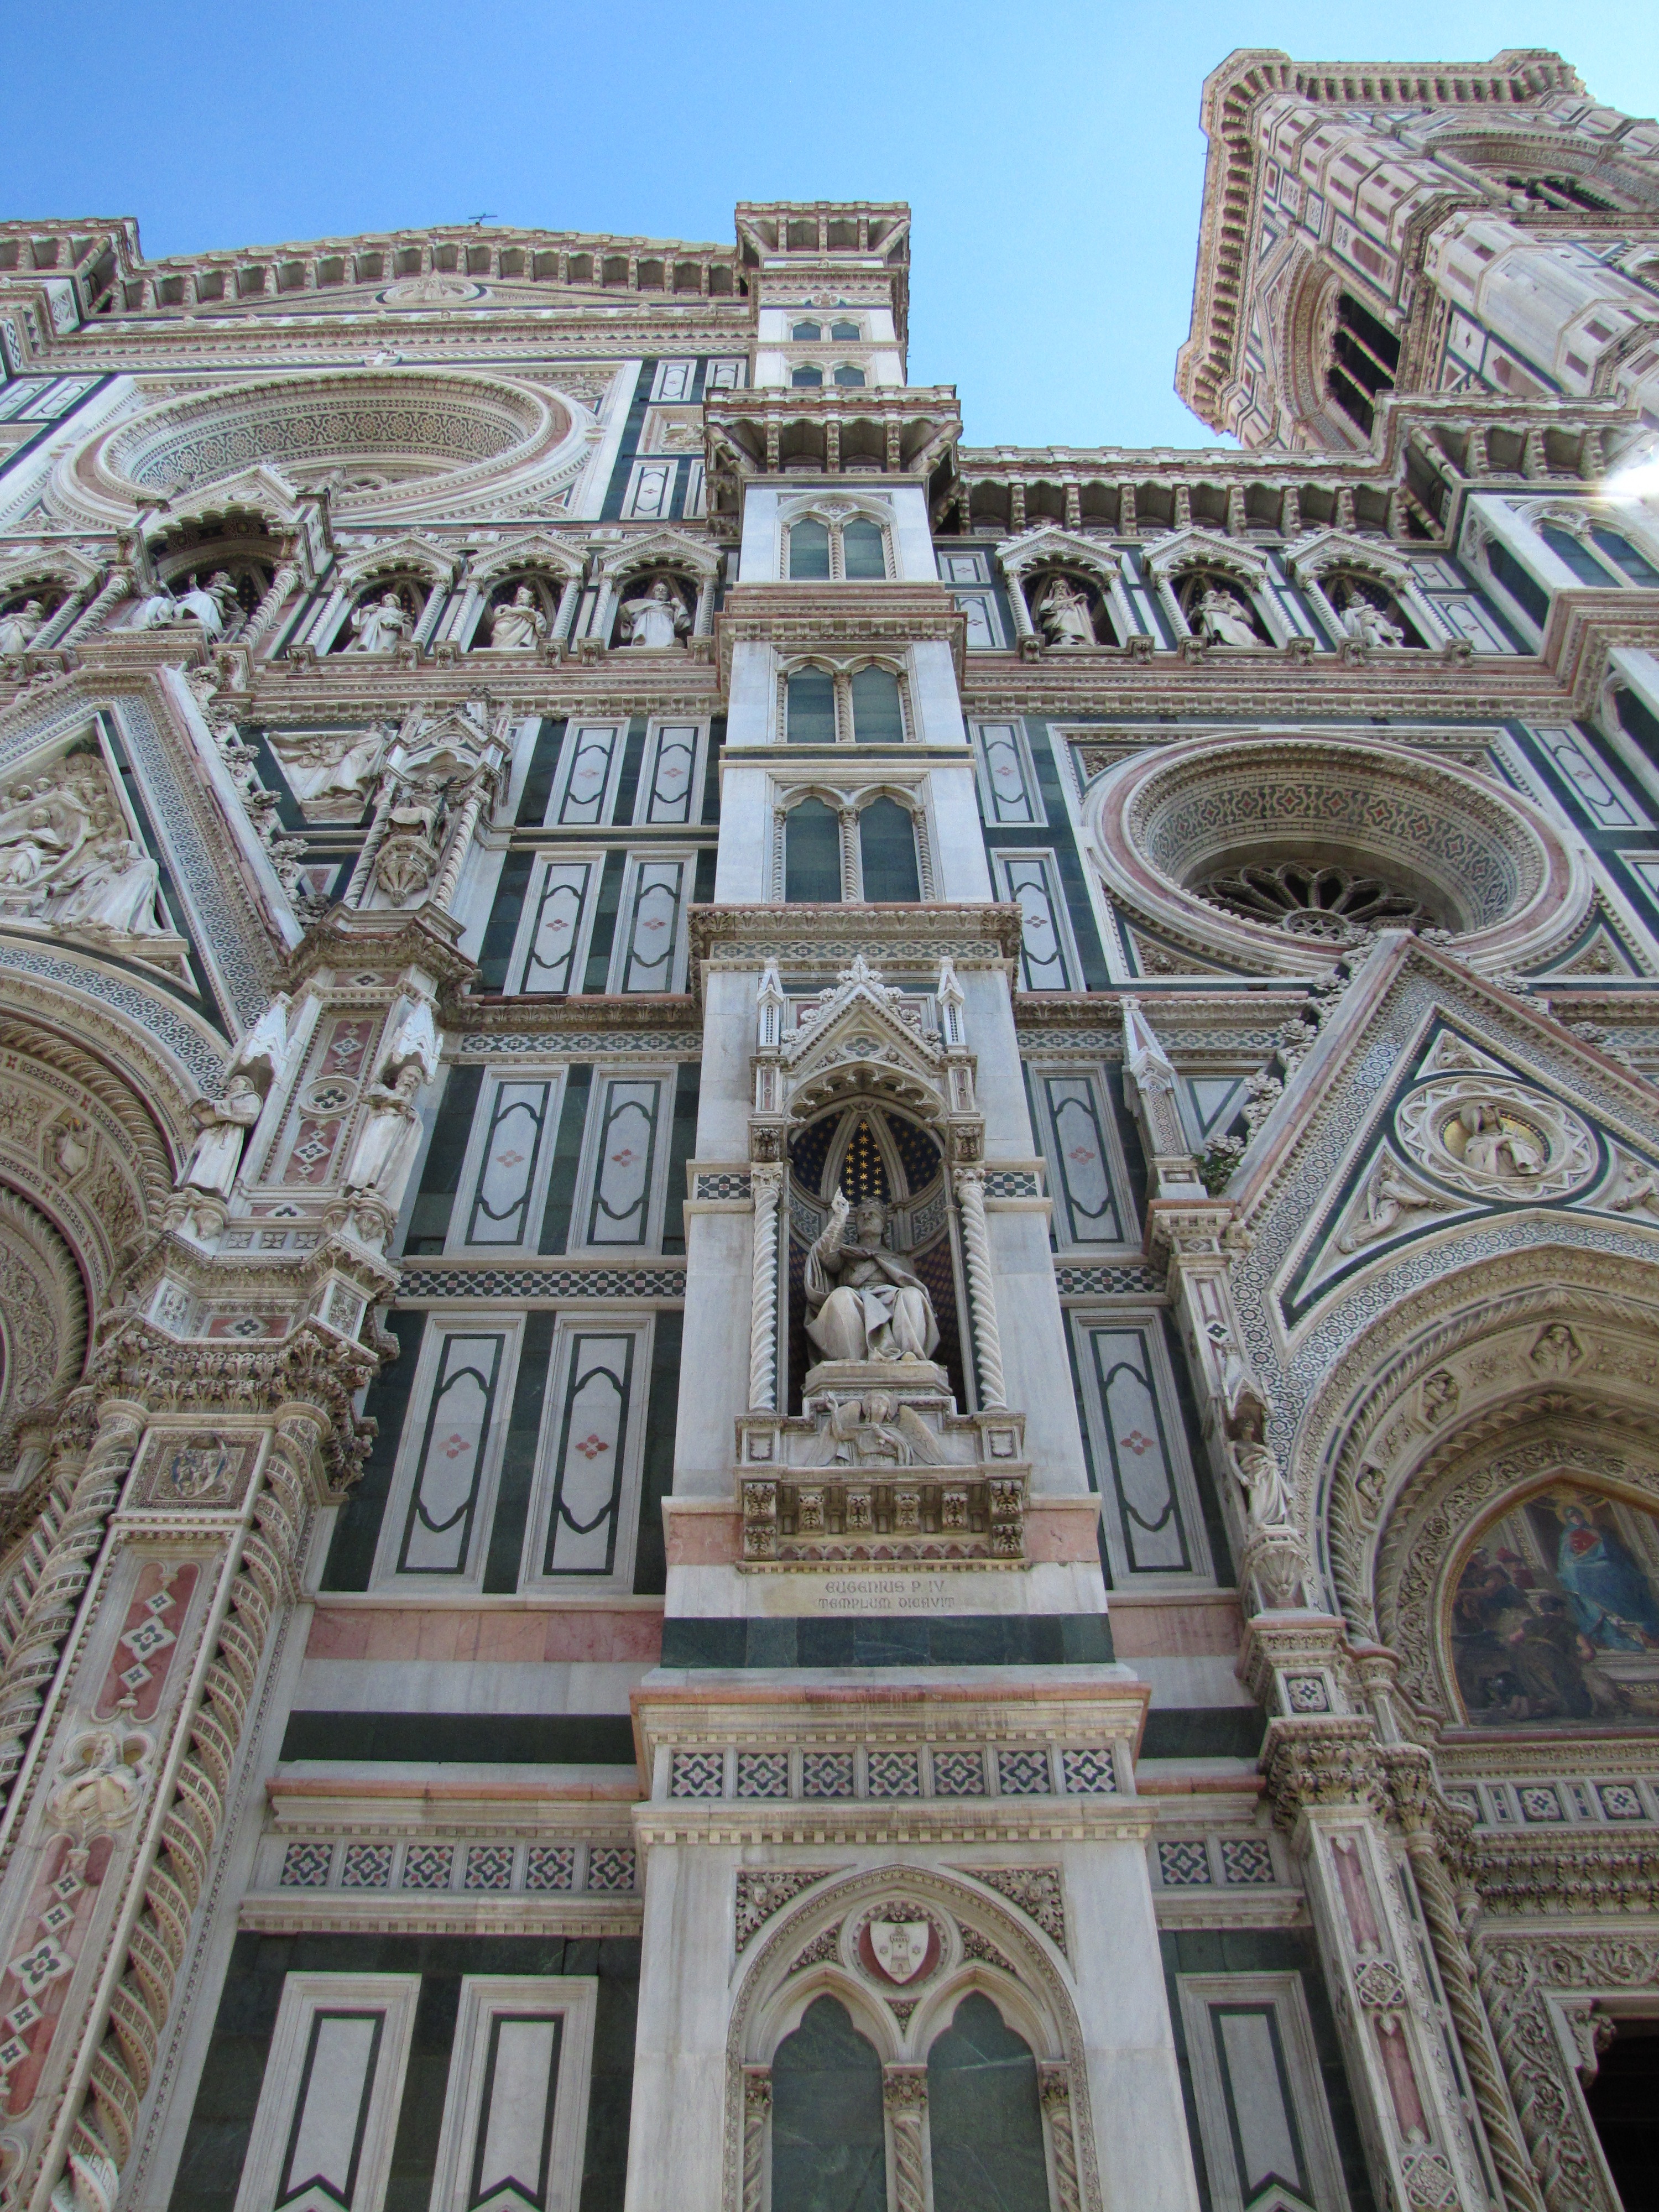
architecture, building, landmark, facade, church, cathedral, place of worship, baptistery, nice, basilica, dome, florence, stunning, ancient rome, ancient history, ancient roman architecture, central torcello di santa maria del fiore